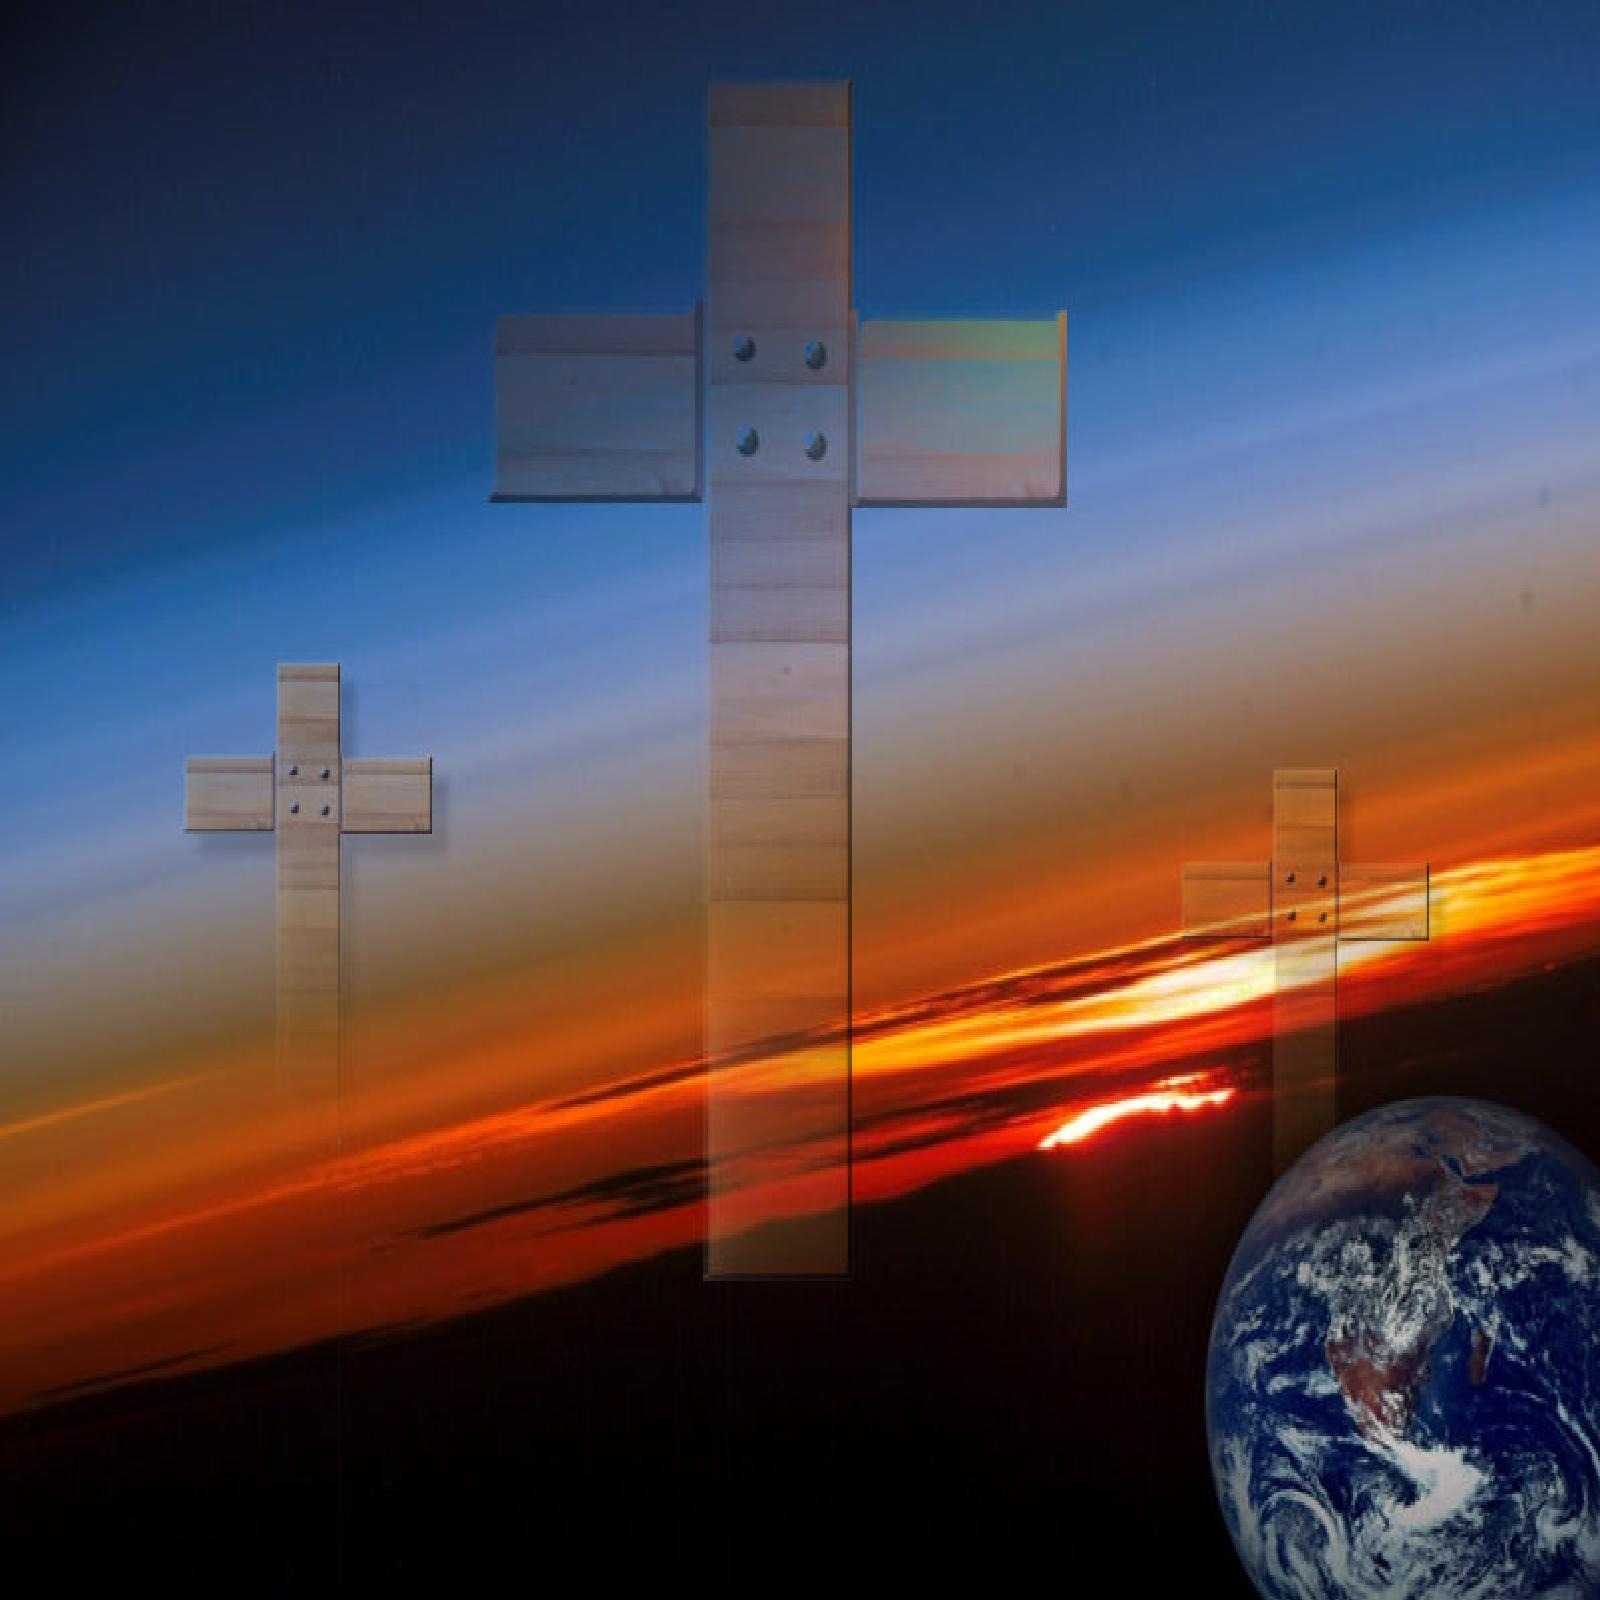
horizon, sky, sunrise, atmosphere, heaven, vehicle, symbol, religion, cross, world, bible, spiritual, catholic, christ, faith, hope, jesus, prayer, christianity, worship, holy, sacred, divine, separation, god, crucifix, believe, screenshot, resurrection, glorious, salvation, mercy, belief, forgiveness, praise, sacrifice, atmosphere of earth, gracious